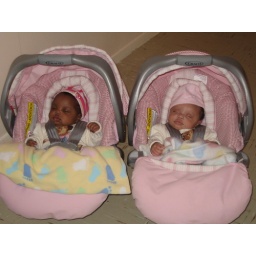
kimberley and kacey in their car seat